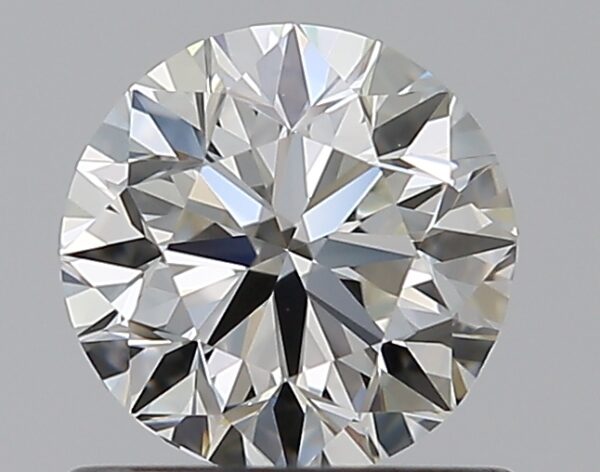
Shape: round
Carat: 0.7
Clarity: VS1
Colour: I
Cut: VG
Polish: EX
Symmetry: VG
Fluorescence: N
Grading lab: GIA
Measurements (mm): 5.49 x 5.55 x 3.58